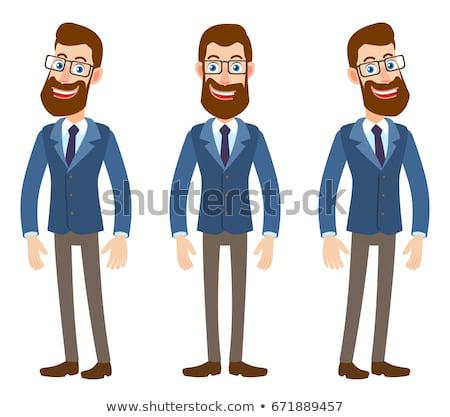
full length portrait of person in different angles .
Relation: Visible, Meta